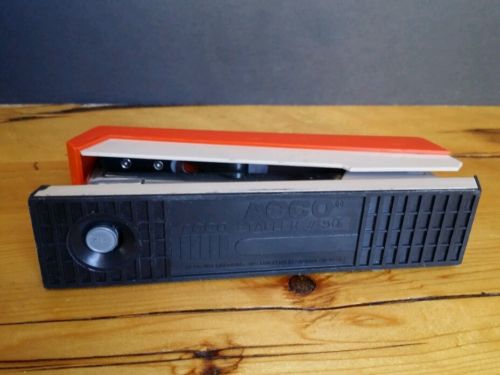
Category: stapler